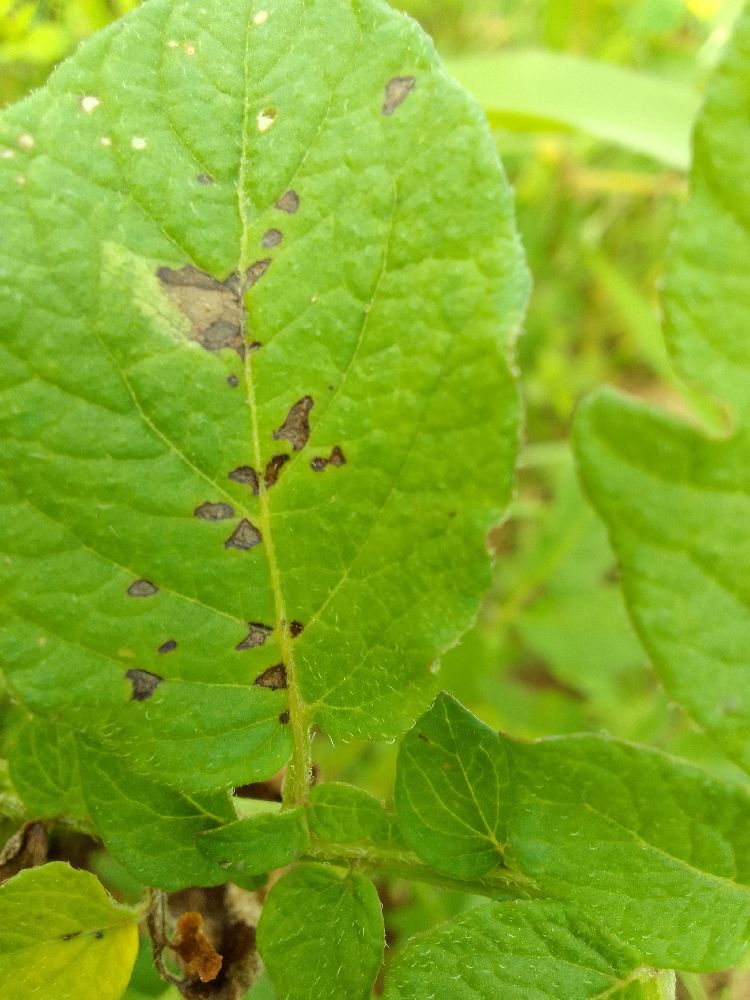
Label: Early blight